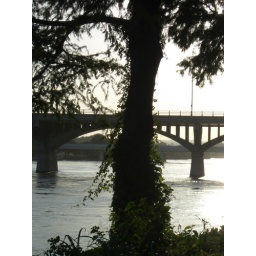
Congress street bridge, blocked by a tree